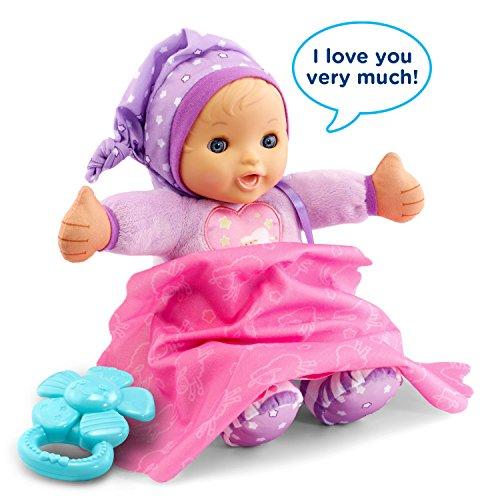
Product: VTech Baby Amaze Sleep and Soothe Lullaby Doll
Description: Have fun day or night with the Baby Amaze Sleep and Soothe Lullaby Doll by VTech; little ones will enjoy seeing all the different the things the doll responds to.
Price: $72.50
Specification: ProductDimensions:3.9x9.4x12.6inches|ItemWeight:10.7ounces|ShippingWeight:1.43pounds(Viewshippingratesandpolicies)|DomesticShipping:ItemcanbeshippedwithinU.S.|InternationalShipping:ThisitemcanbeshippedtoselectcountriesoutsideoftheU.S.LearnMore|ASIN:B01MDPLI4V|Itemmodelnumber:80-196600|Manufacturerrecommendedage:24months-5years|Batteries:2AAbatteriesrequired.(included)